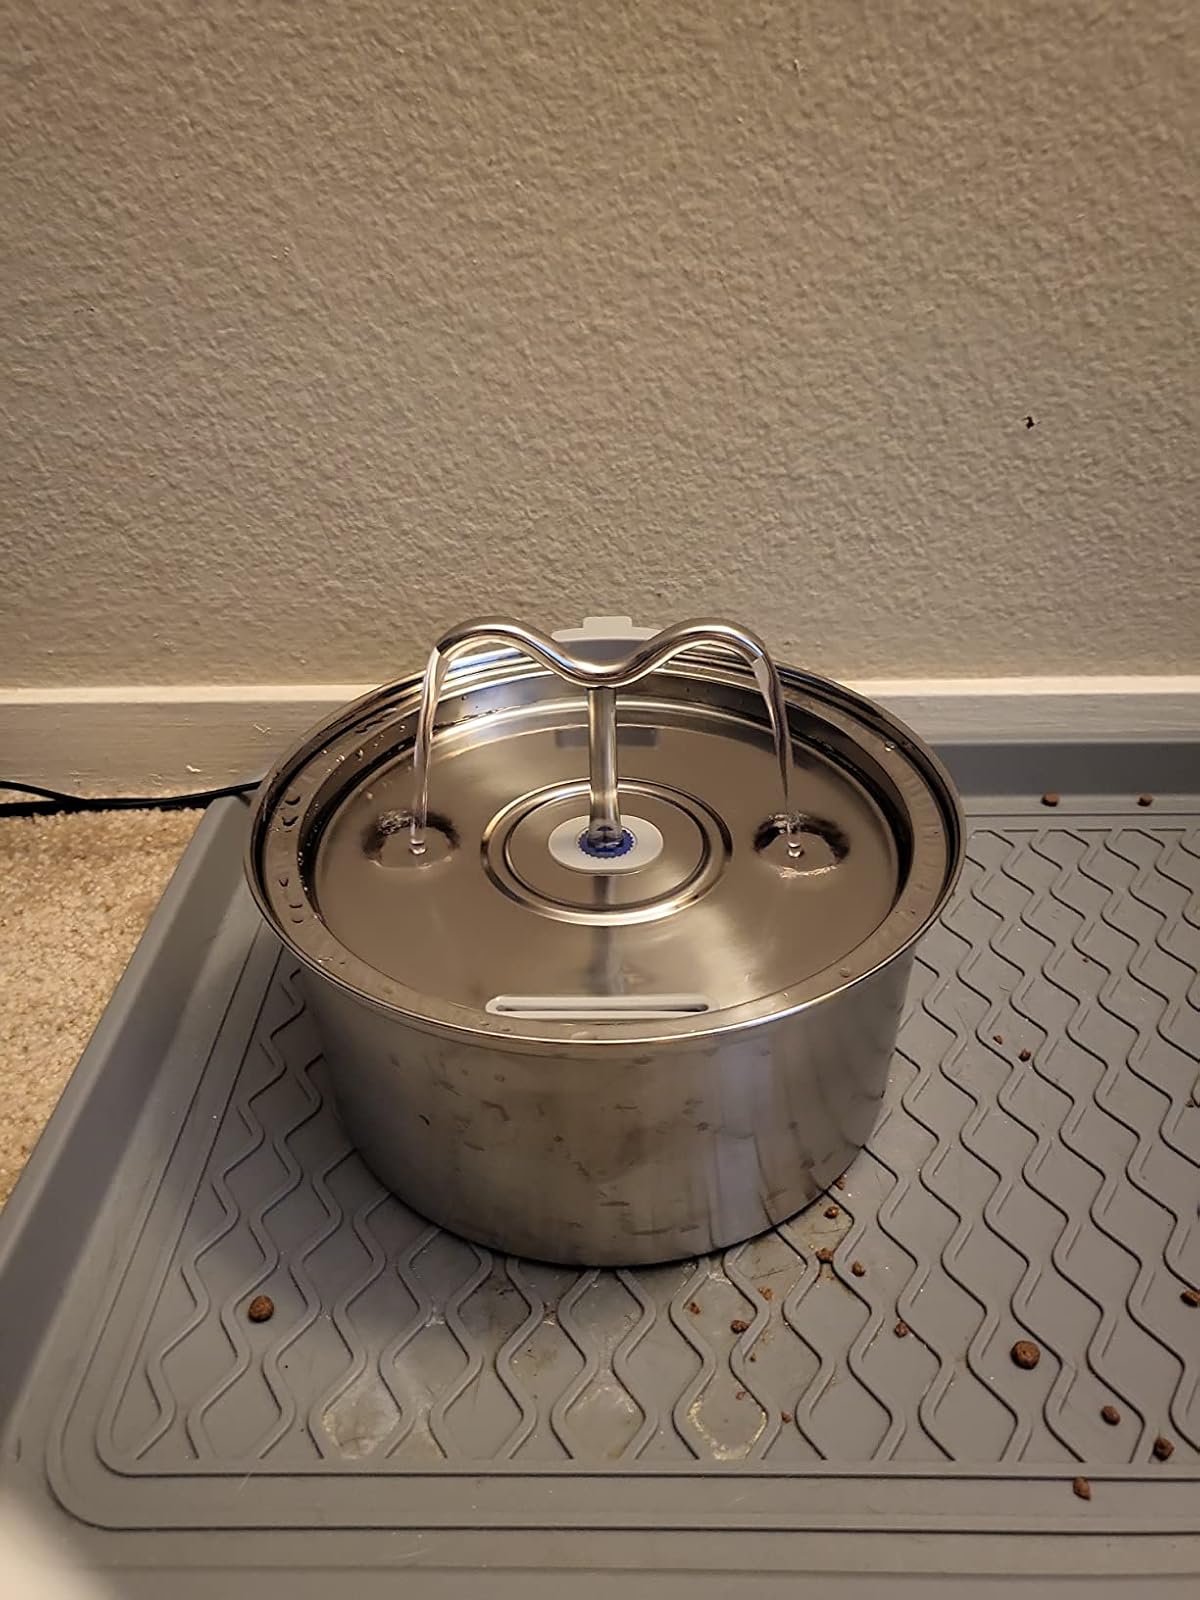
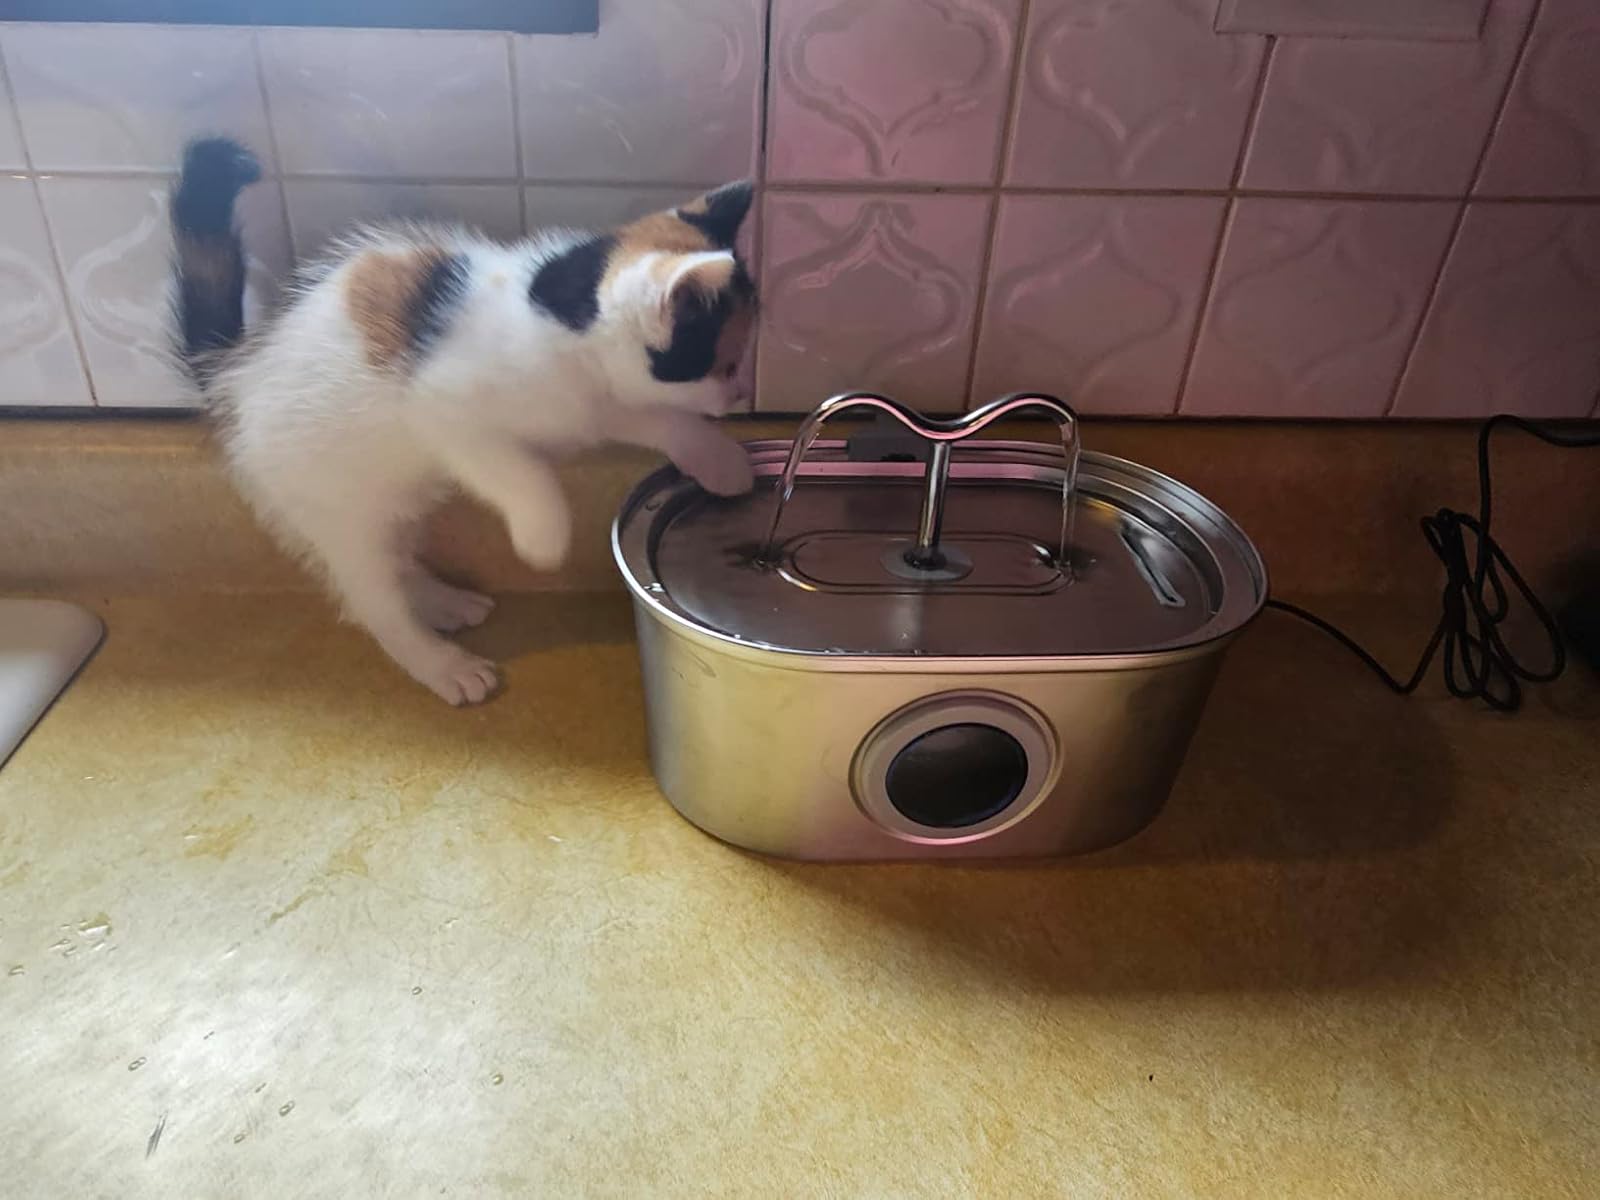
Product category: items_bowl
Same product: no